Fighter aircraft

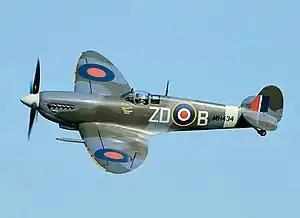
A Supermarine Spitfire, typical World War II fighter optimized for high level speeds and good climb rates.

The rotary engine, popular during World War I, quickly disappeared, its development having reached the point where rotational forces prevented more fuel and air from being delivered to the cylinders, which limited horsepower. They were replaced chiefly by the stationary radial engine though major advances led to inline engines gaining ground with several exceptional engines—including the V-12 Curtiss D-12. Aircraft engines increased in power several-fold over the period, going from a typical in the Fokker D.VII of 1918 to in the Curtiss P-36 of 1936. The debate between the sleek in-line engines versus the more reliable radial models continued, with naval air forces preferring the radial engines, and land-based forces often choosing inlines. Radial designs did not require a separate (and vulnerable) radiator, but had increased drag. Inline engines often had a better power-to-weight ratio.